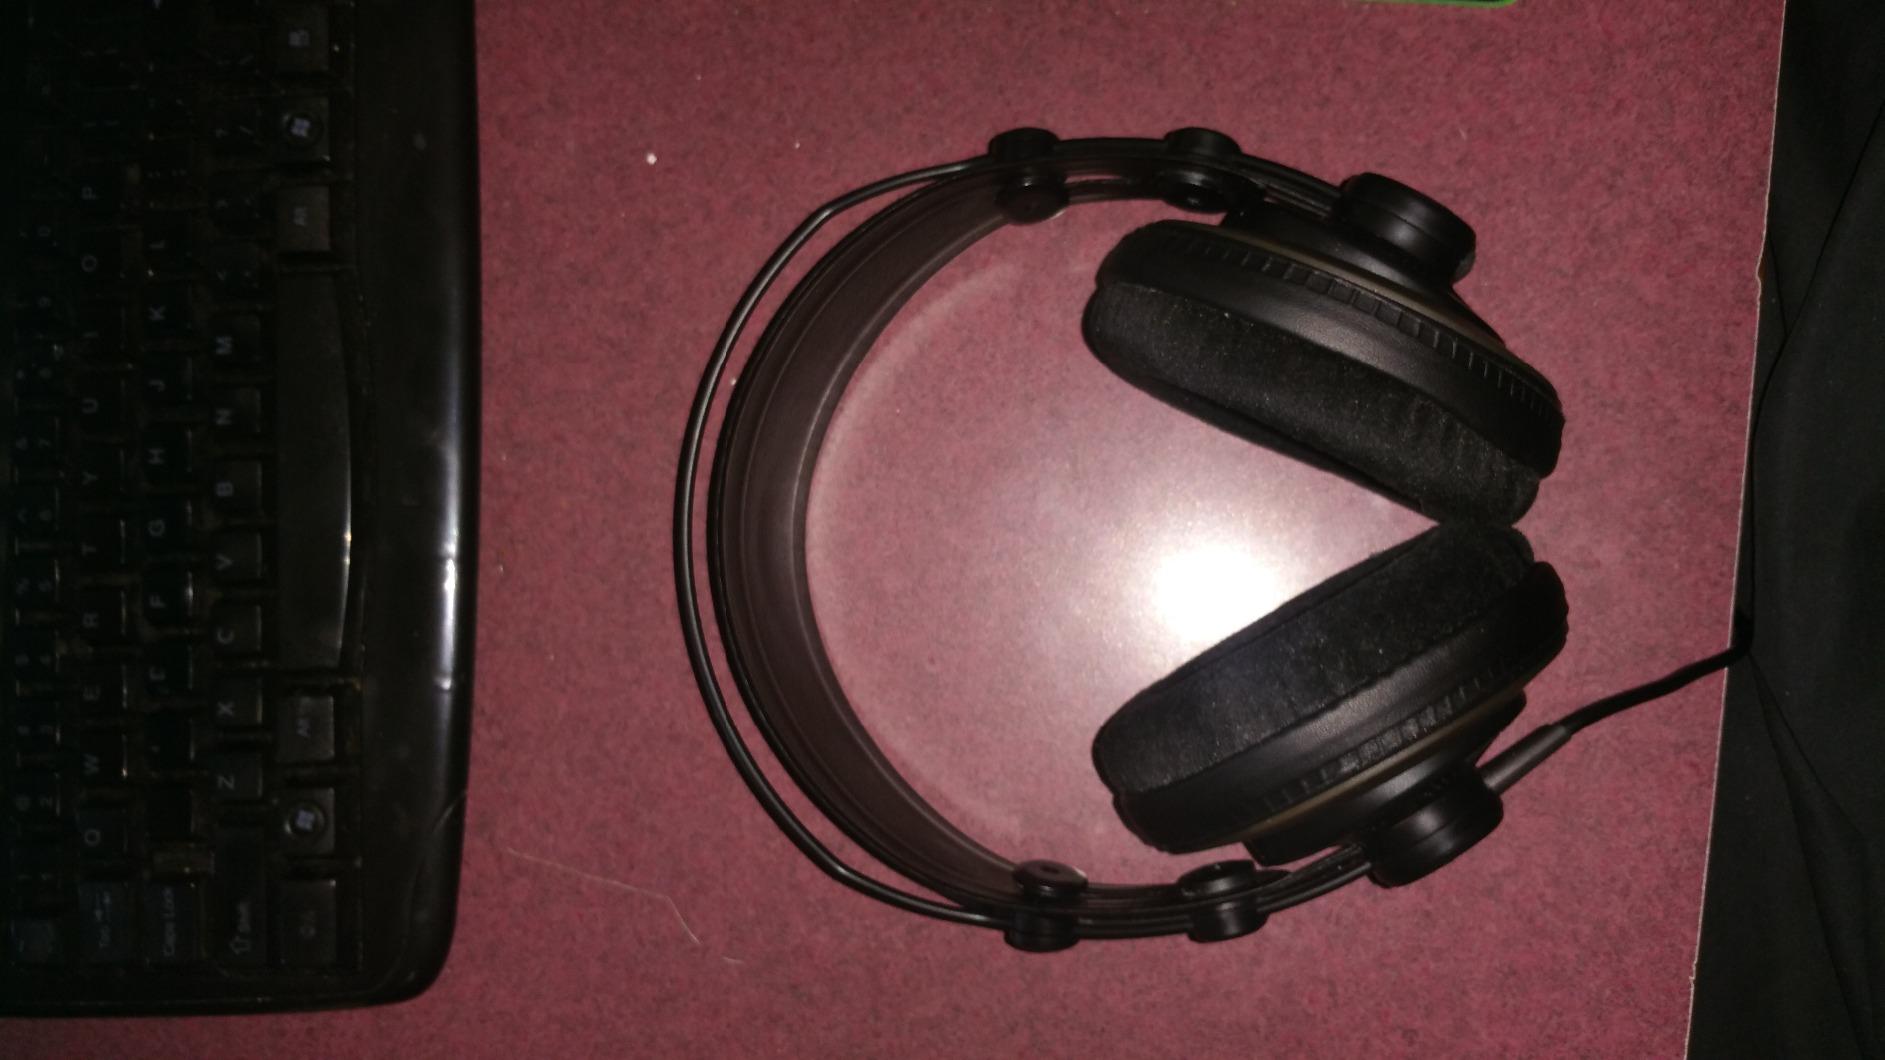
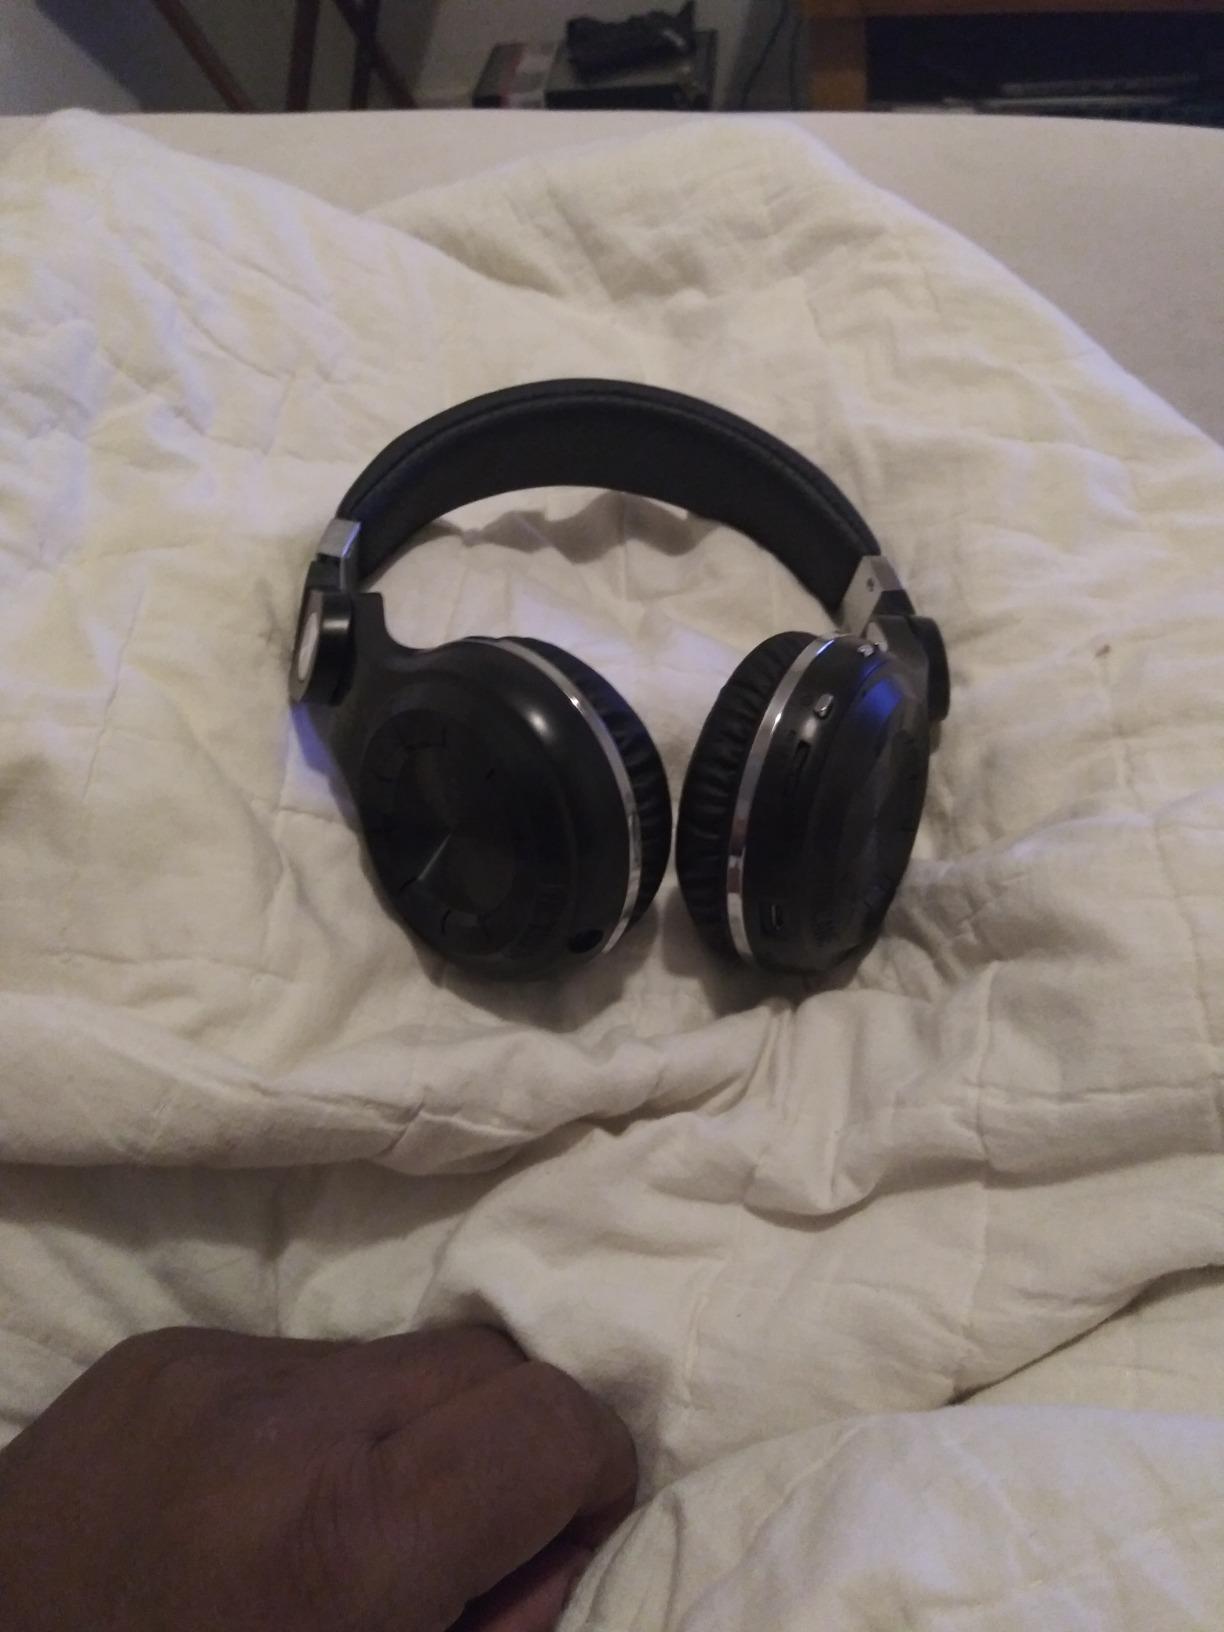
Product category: headphones
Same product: no